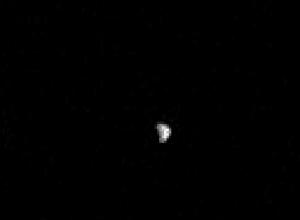
Le système martien est le système regroupant la planète tellurique Mars et l'ensemble des objets se trouvant dans sa sphère d'influence.